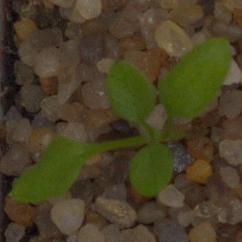
Label: common_chickweed